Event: Ecuador Earthquake
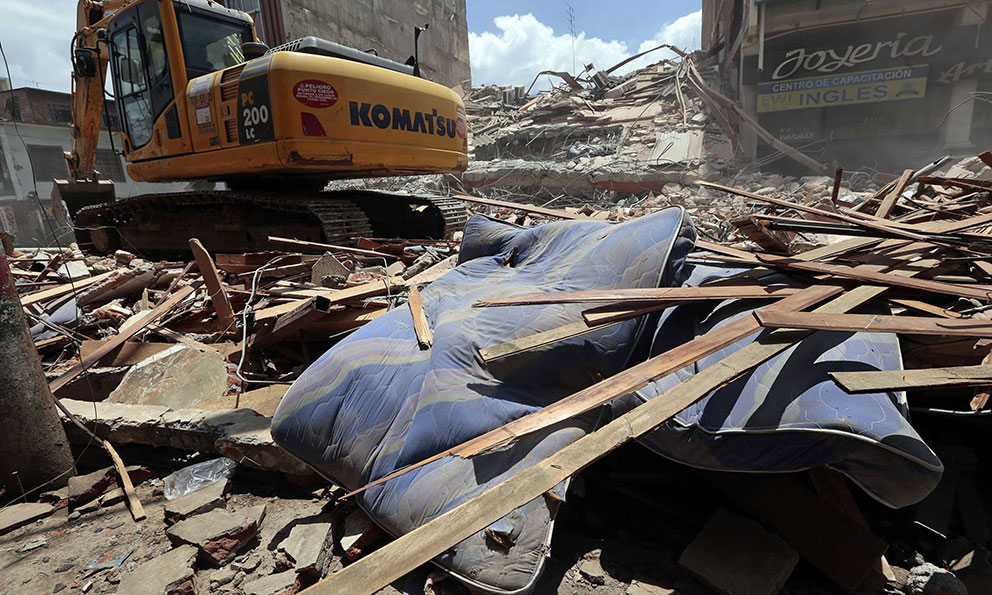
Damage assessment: damage